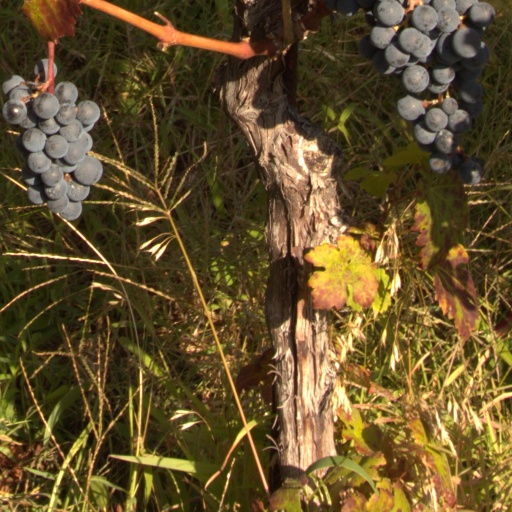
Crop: grape